Wonder horses

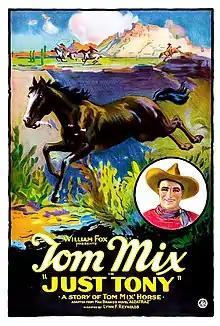
Poster for "Just Tony" (1922)

Fritz was the first horse to be named in the credits as a costar to his rider, William S. Hart, appearing in at least eight silent films: "Pinto Ben" (1915), "Hell’s Hinges" (1916), "The Narrow Trail" (1917), "Blue Blazes Rawden" (1918), "The Toll Gate" (1920), "Sand" (1920), "Three Word Brand" (1921), and "Singer Jim McKee" (1924). He received his own fan mail, which often included sugar cubes from admirers.